Northern Sámi orthography

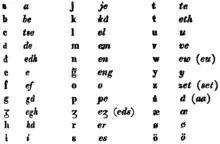
Alphabet used by Rask in in 1832 with the special letters đ, ᵹ, ʒ, g̃, ŧ and letters borrowed from North Germanic languages, additional letters with diacritics not depicted in this table are used in the book: c̓, s̓, z̓, ʒ̓.

The roots of the current orthography for Northern Sámi were laid by Danish linguist Rasmus Rask, who, after discussions with Norwegian cleric Nils Vibe Stockfleth, published in 1832 [Reasoned Lappish Grammar According to the Language Used by the Mountain Lapps in the Porsangerfjord in Finnmark: A recast of Prof. Knud Leem's Lappish Grammar]. Rask established an orthography based on the principle of a single grapheme for each sound, i.e., it should be a phonemic orthography. All the Northern Sámi orthographies developed since 1832 trace their roots back to Rask's system. This means diacritics are used with some consonants (č, đ, ŋ, š, ŧ and ž), which caused data-processing problems before Unicode was introduced.